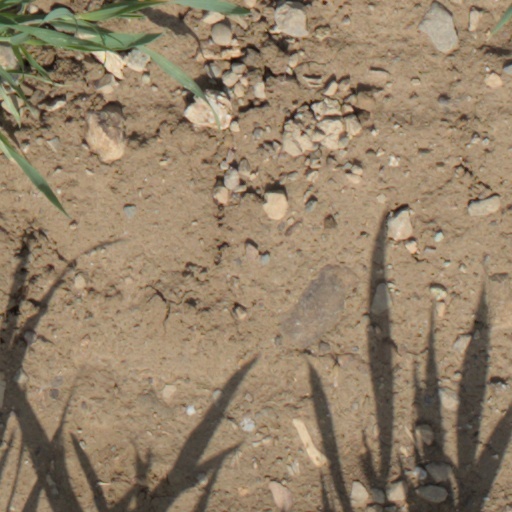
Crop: wheat